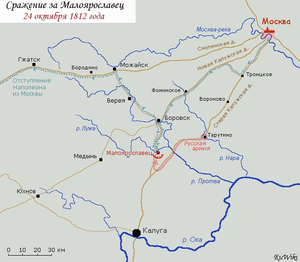
La bataille de Maloïaroslavets eut lieu le 24 octobre 1812 lors de la guerre de la Sixième Coalition, pendant la campagne de Russie, entre l'avant-garde de la Grande Armée, commandée par Eugène de Beauharnais, et les forces d'Alexandre Iᵉʳ. Les troupes franco-italiennes ne peuvent percer vers le sud, ce qui oblige Napoléon à évacuer la Russie par la route déjà suivie à l'aller, par une région dévastée et manquant de provisions, transformant la retraite de Russie en désastre.